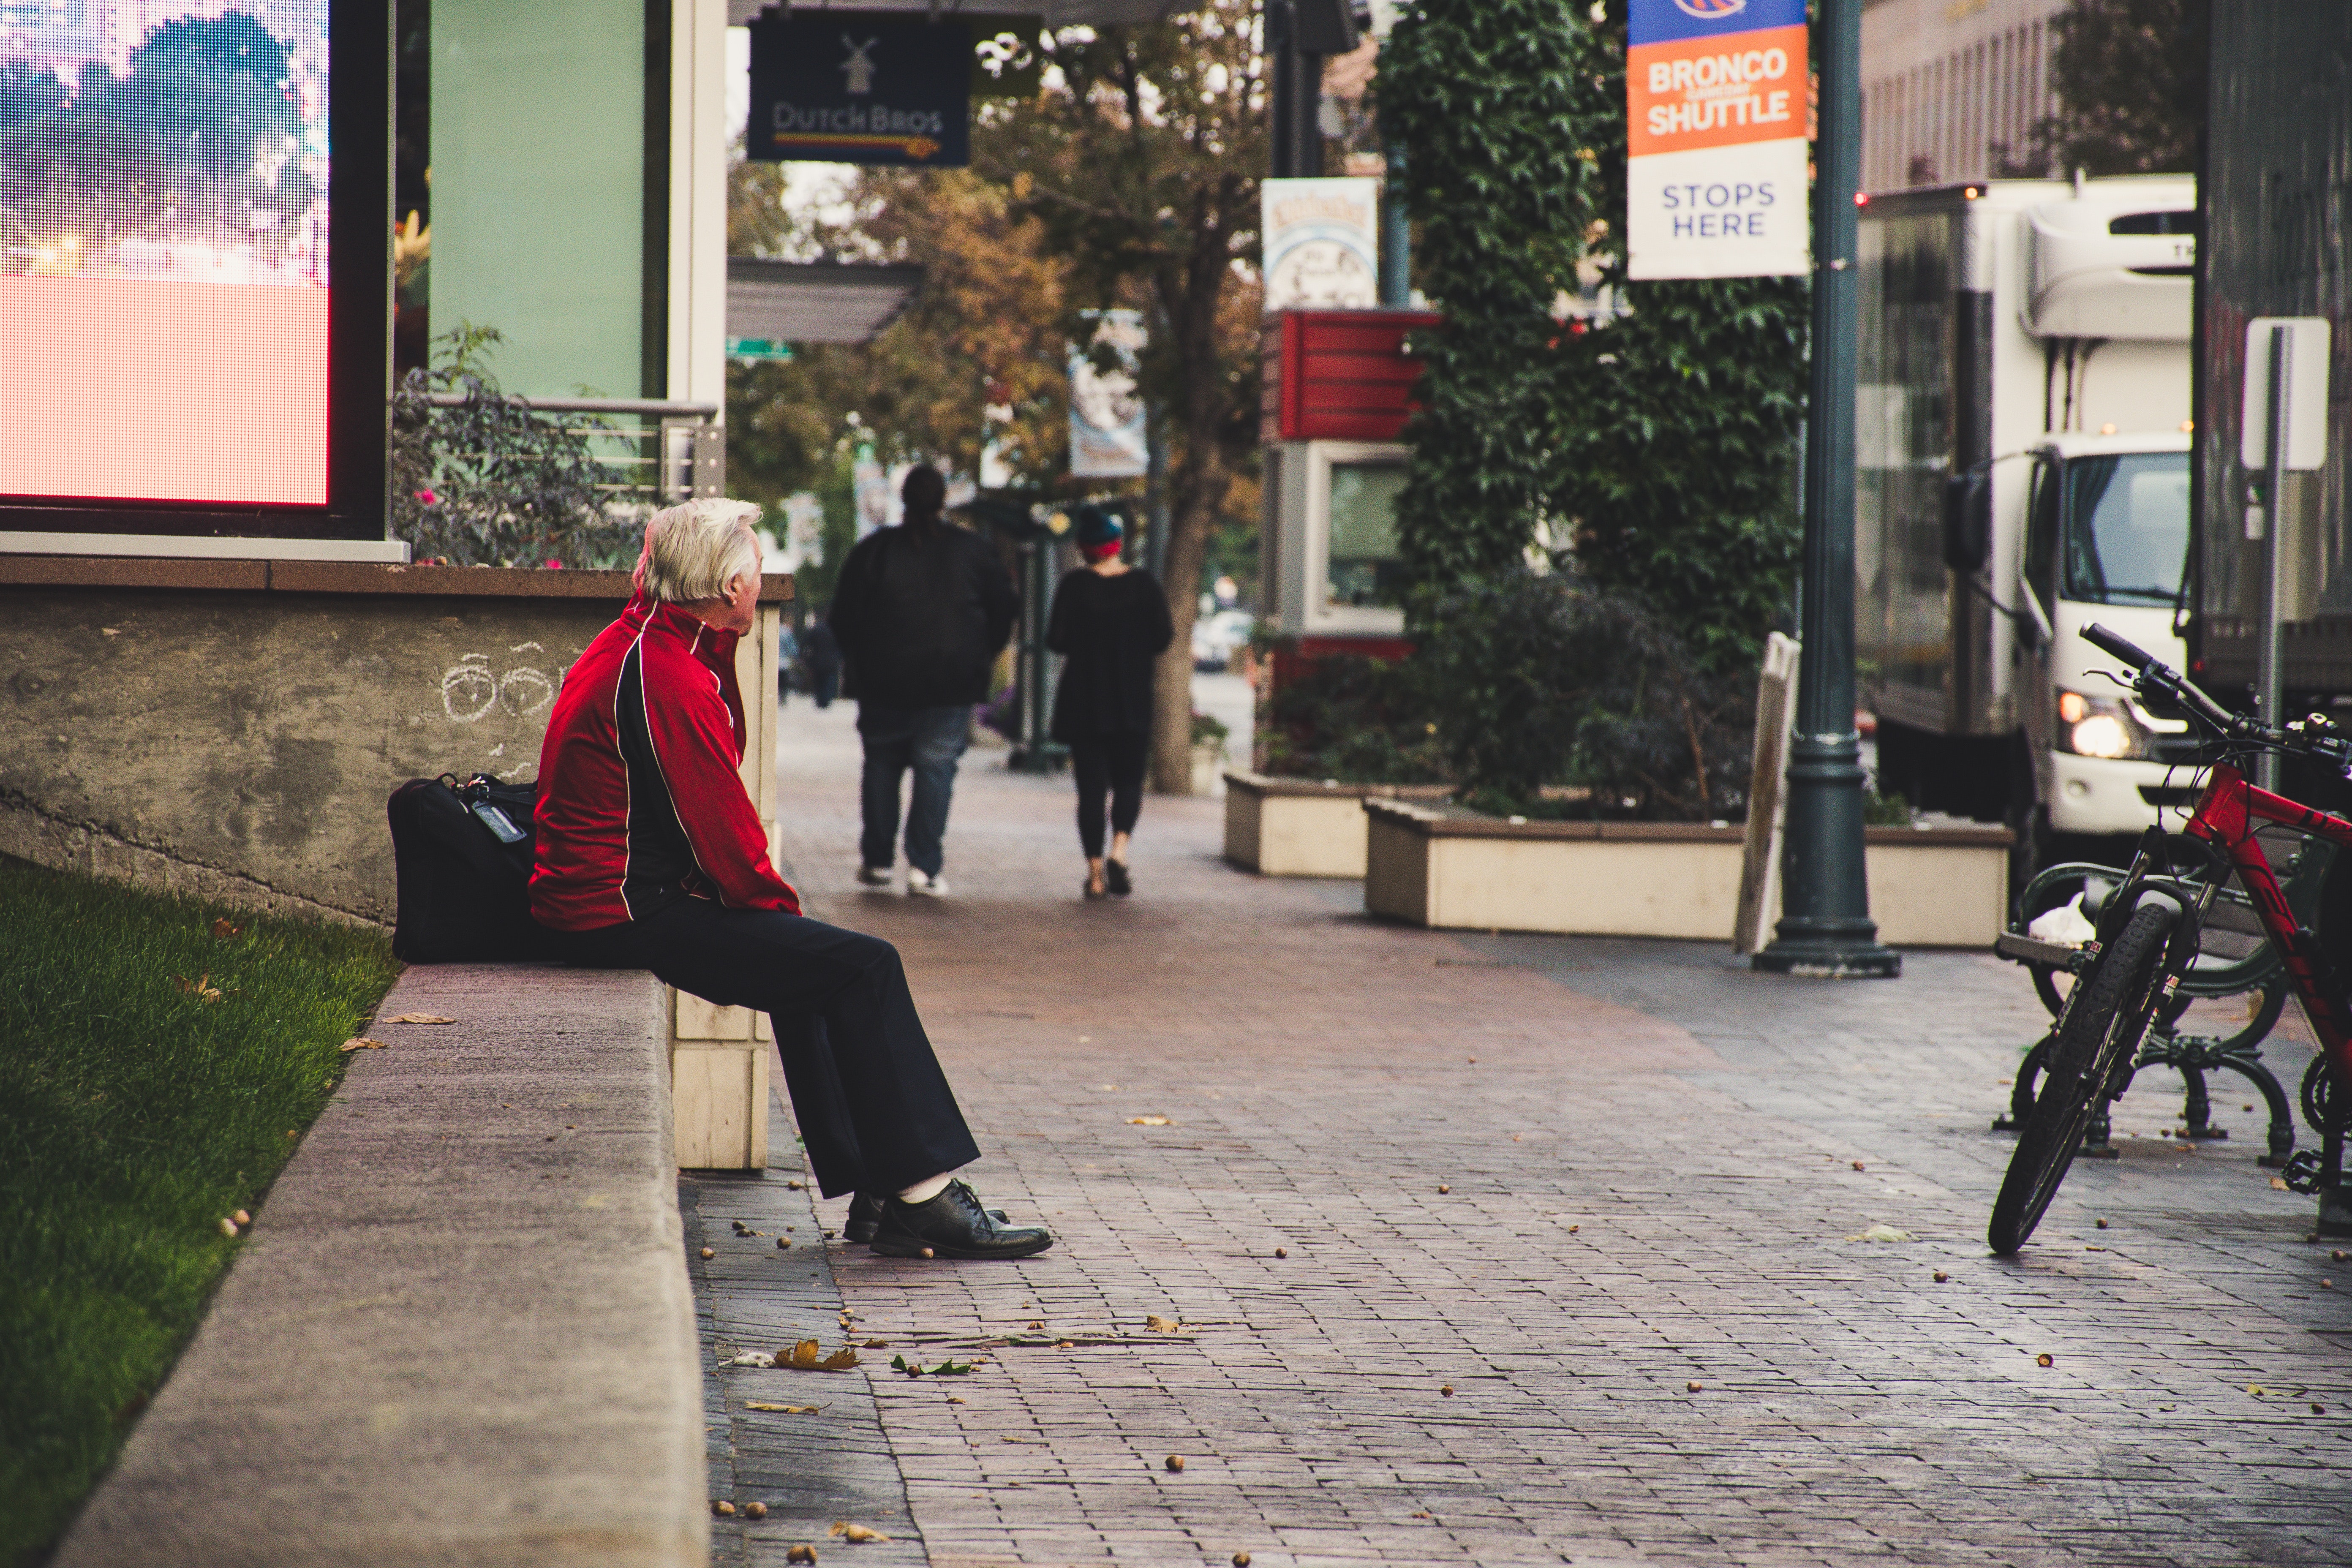
photograph, people, street, snapshot, urban area, town, public space, sitting, sidewalk, human, infrastructure, pedestrian, road, tree, road surface, city, photography, cobblestone, tourism, flooring, leisure, vacation, walking, furniture